Cats Laughing

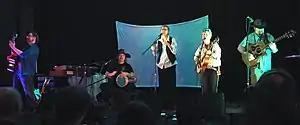
Cats Laughing reunion performance, April 2015

Cats Laughing is a folk rock band, founded in the late 1980s in Minneapolis, Minnesota, and revived in 2015. Several of its members, including Emma Bull and best-selling author Steven Brust, are better known as writers of fantasy and science fiction.